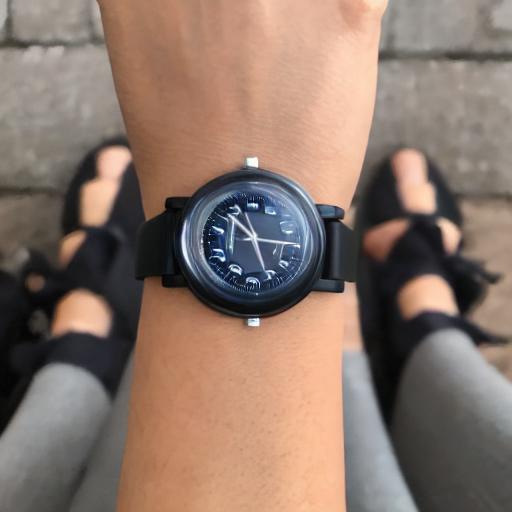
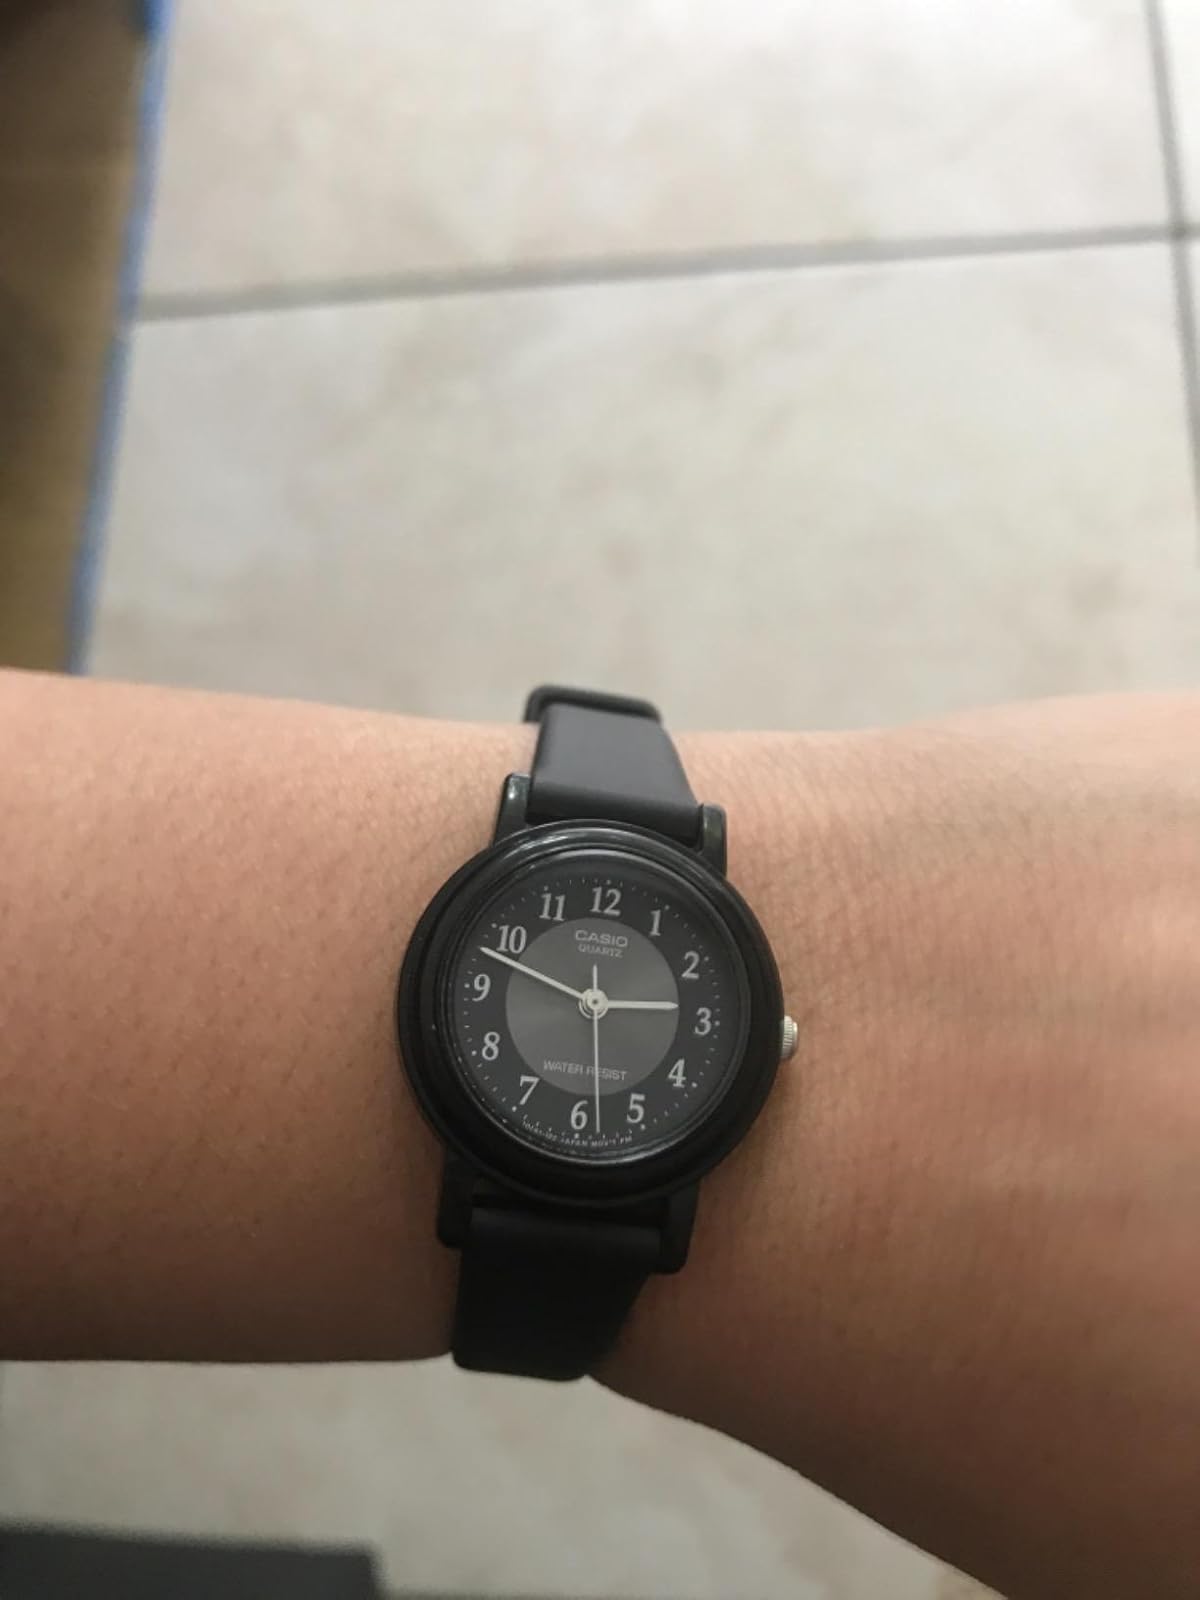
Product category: accessories_watch
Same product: no